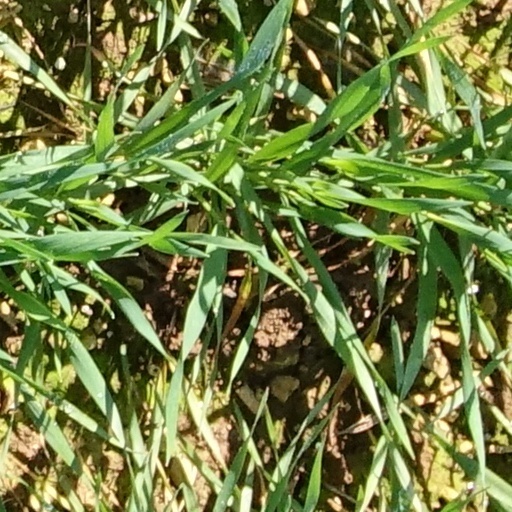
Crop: wheat